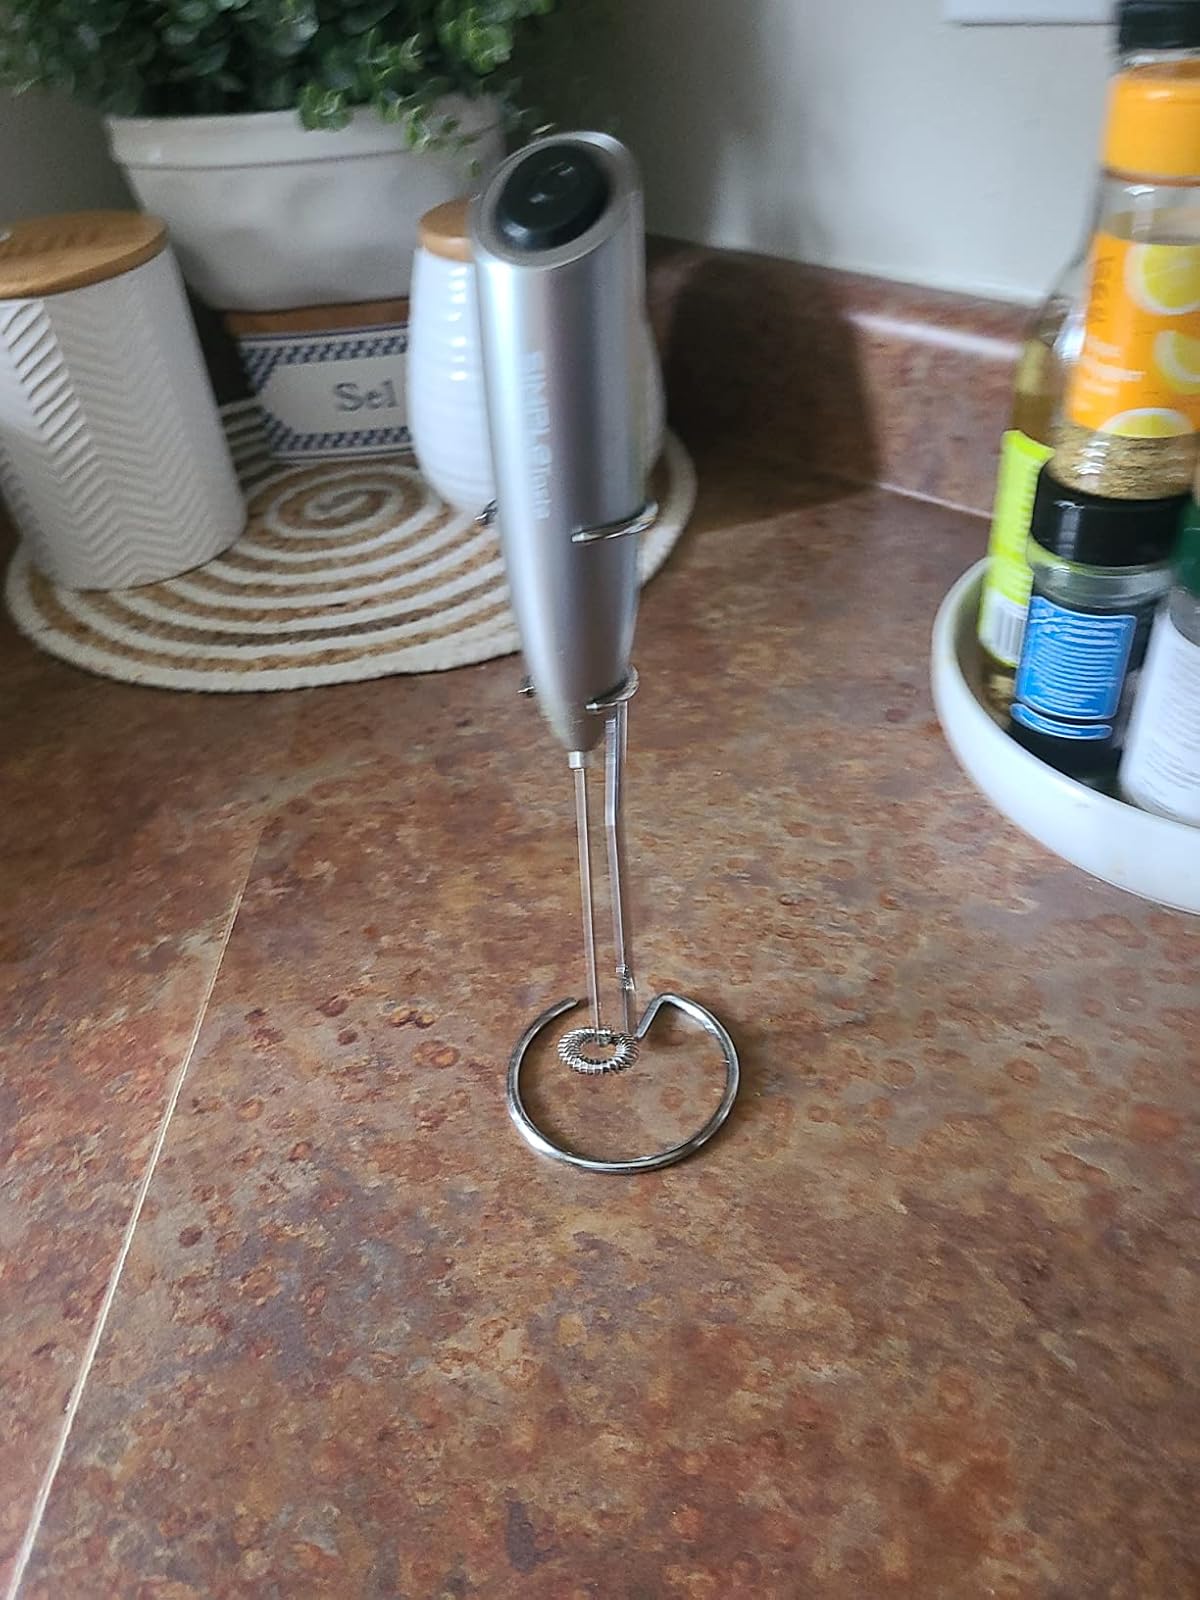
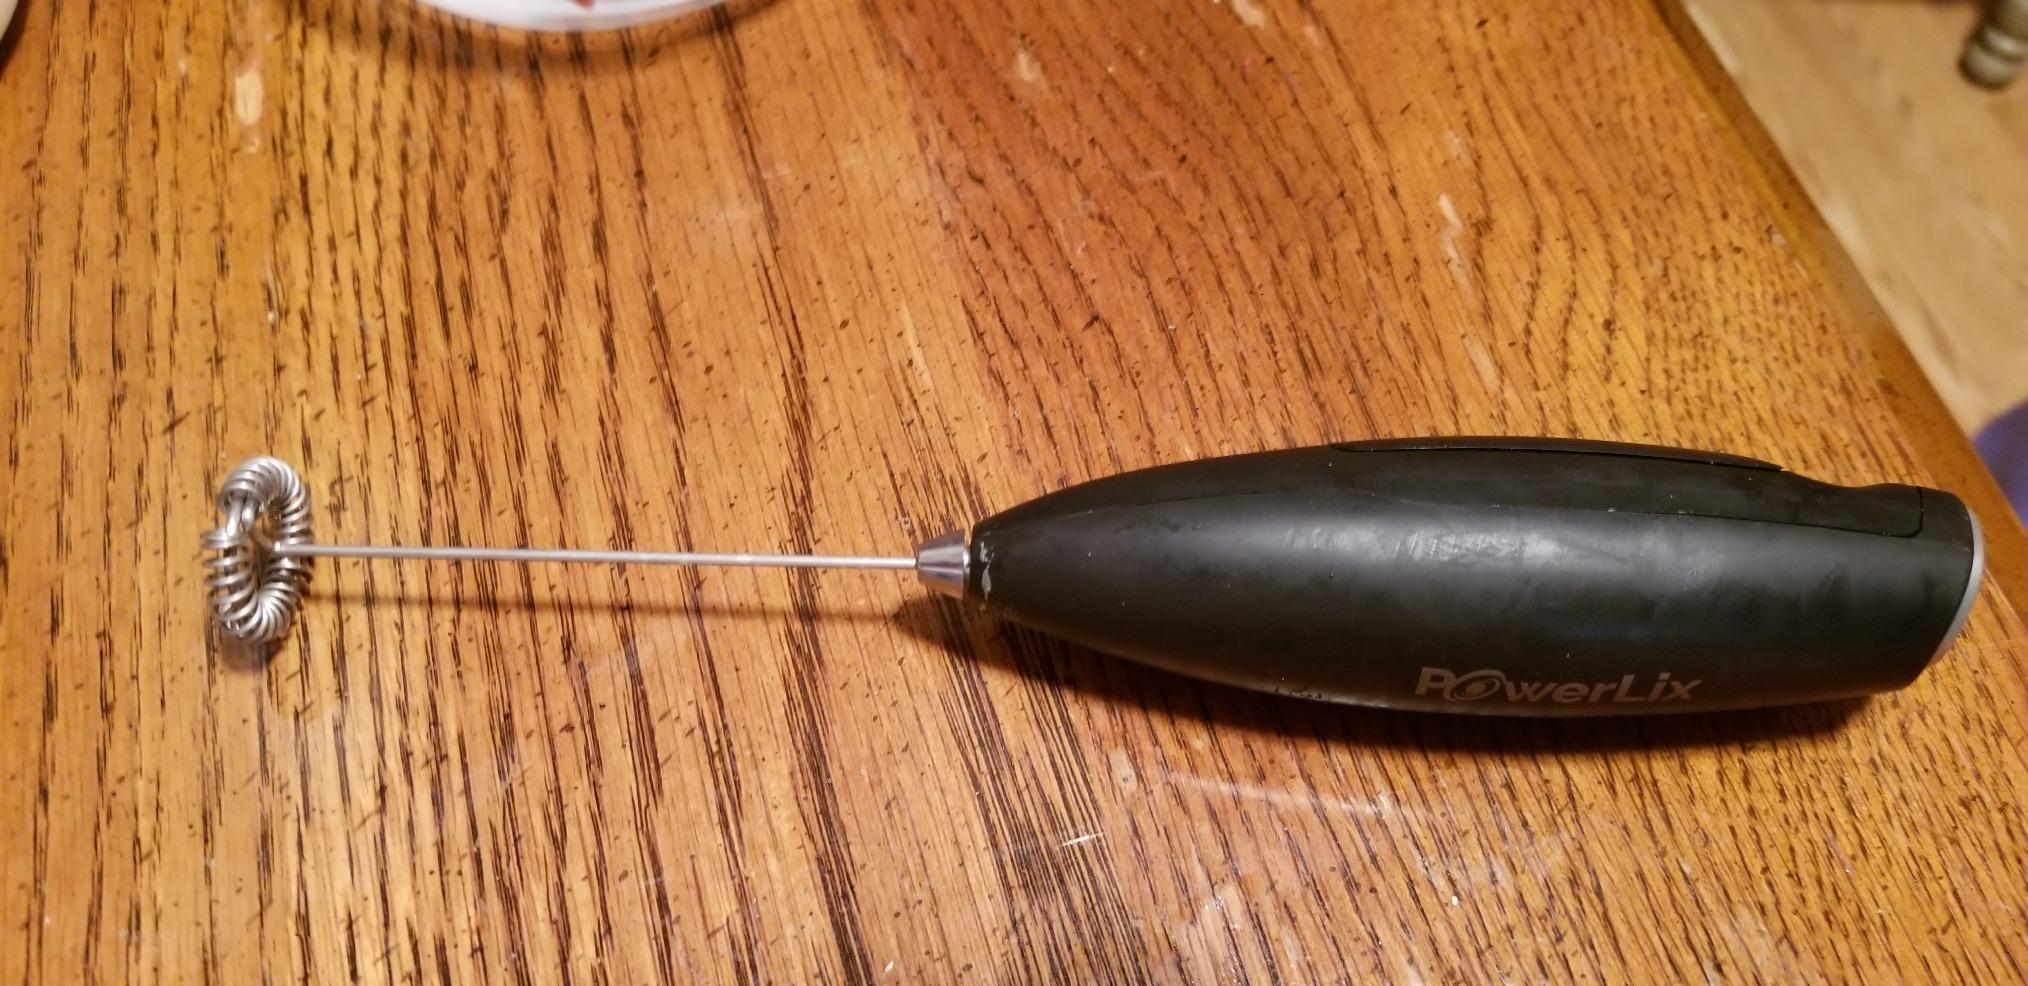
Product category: items_mixer
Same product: no